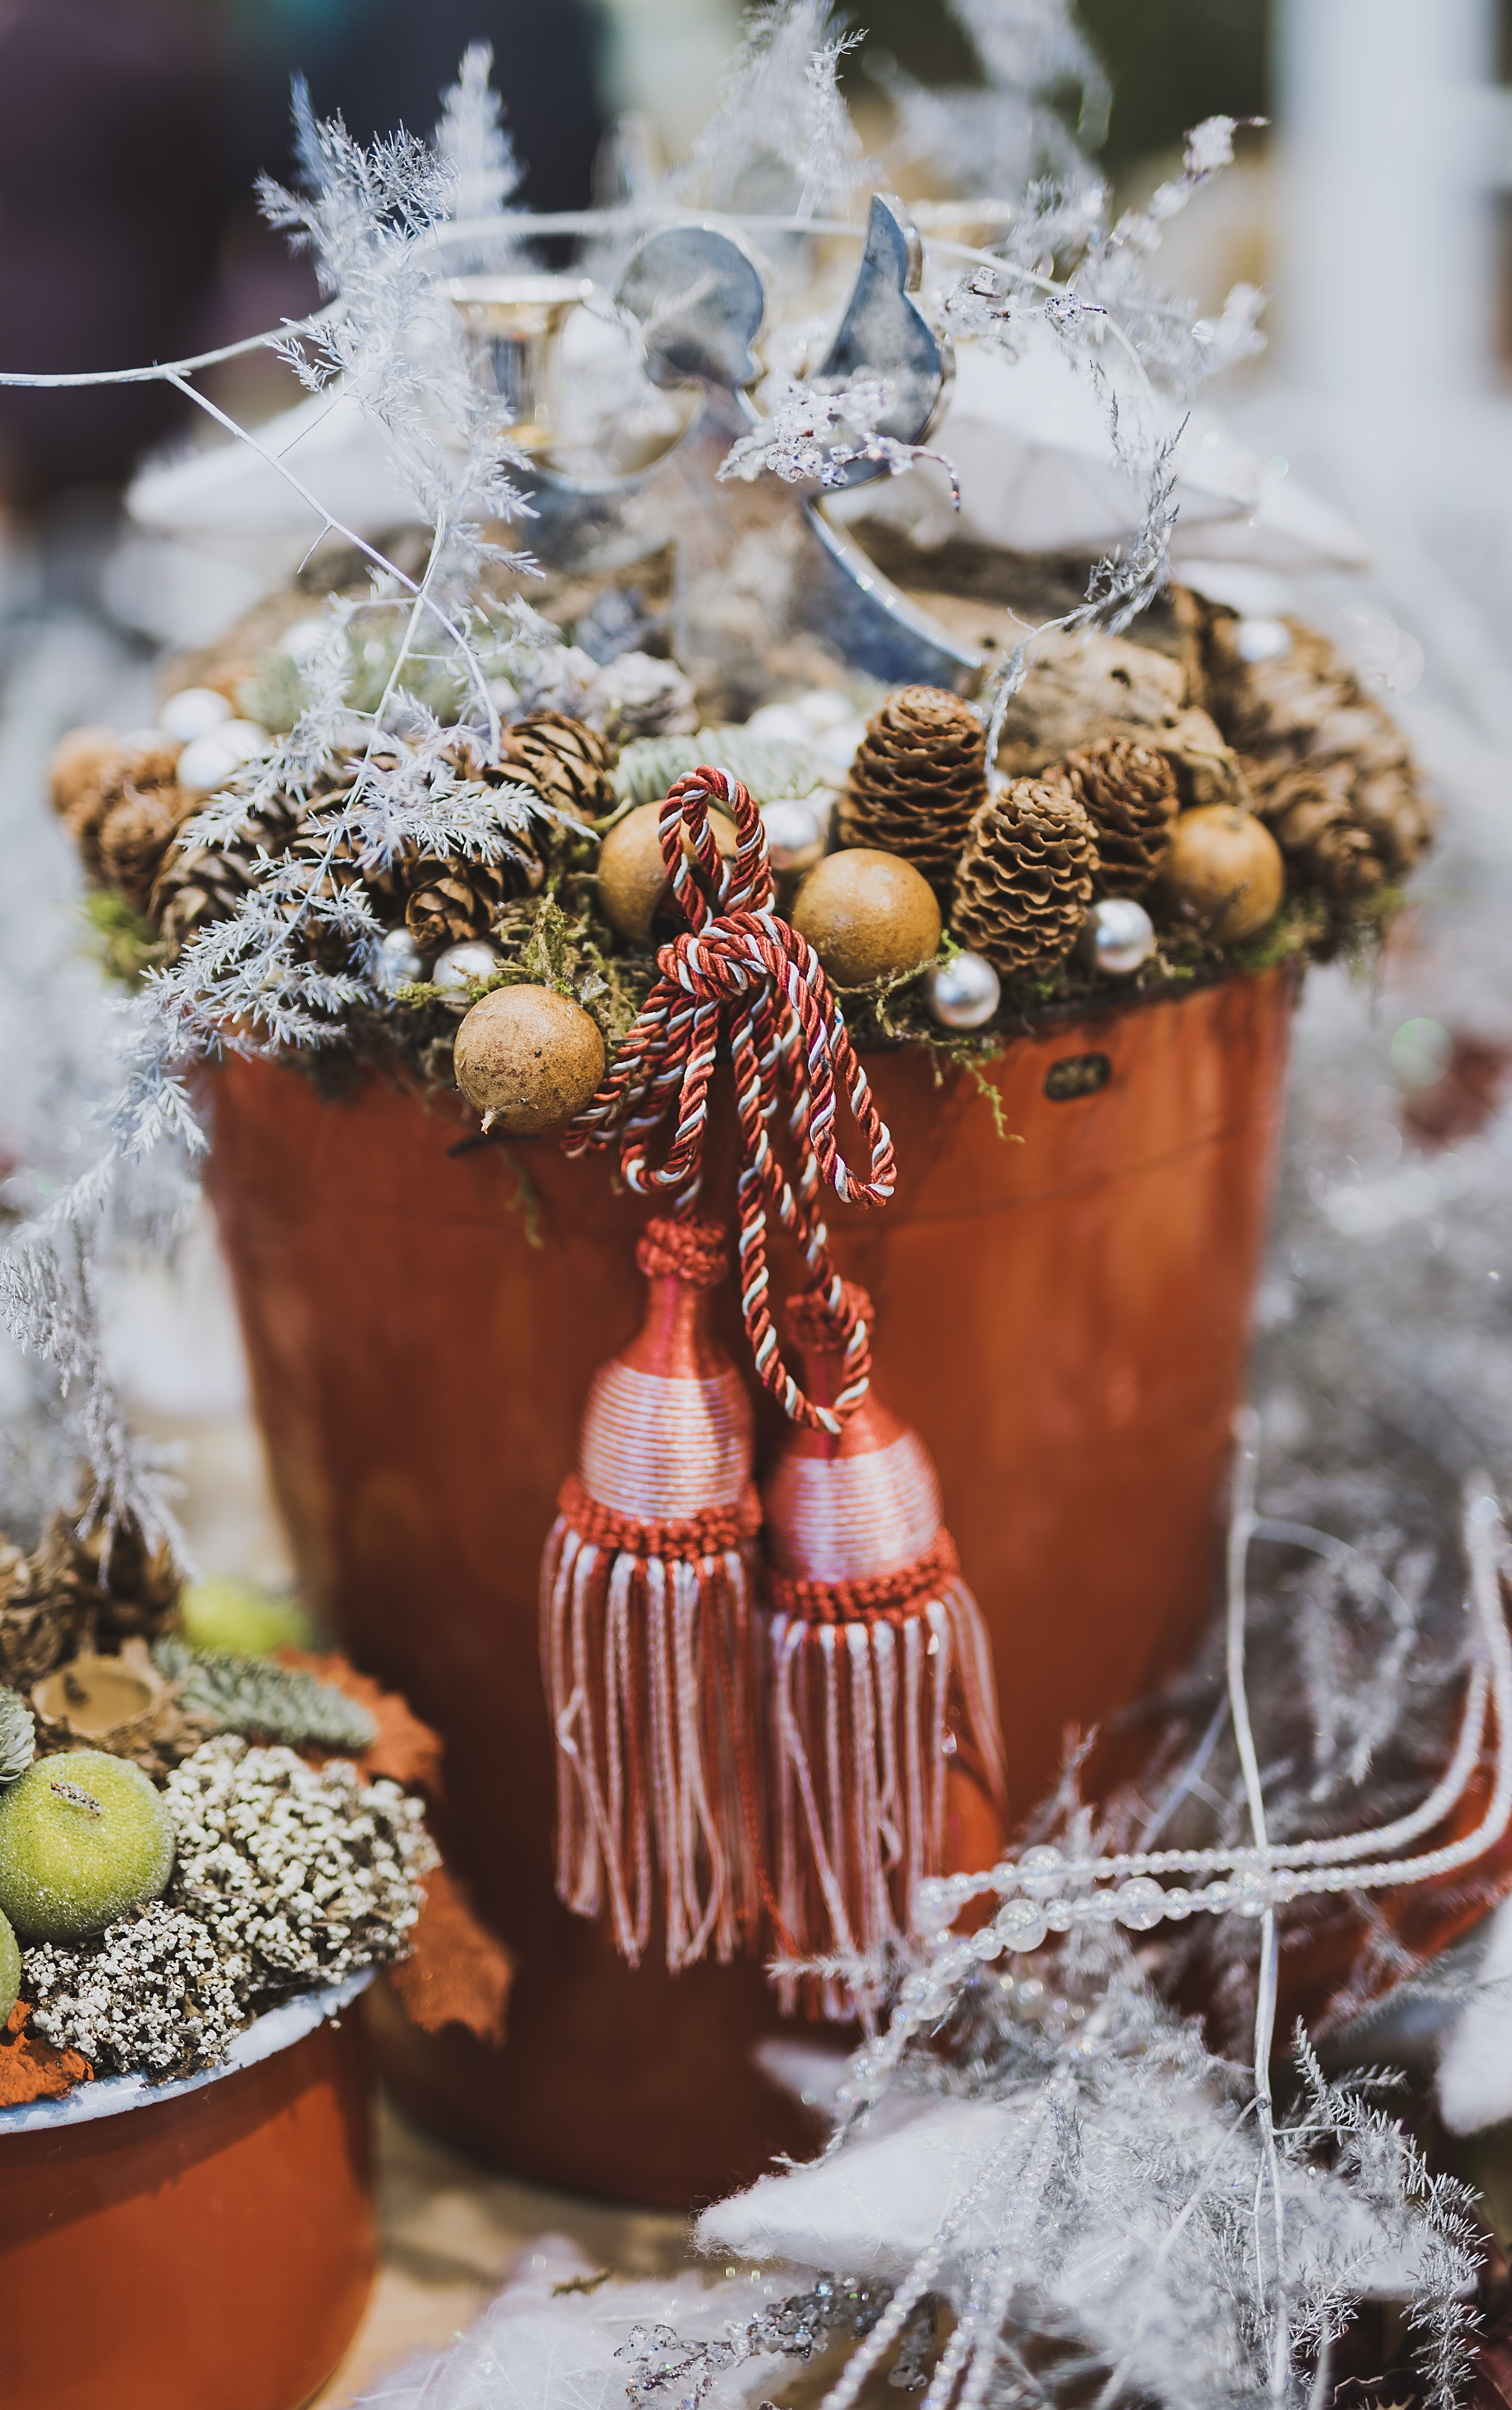
blur, bucket, ornament, season, star, threads, decoration, colors, christmas decoration, winter, christmas, christmas ornament, floristry